Paadatha Thenikkal

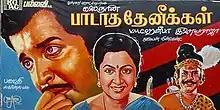
Poster

Paadatha Thenikkal is a 1988 Indian Tamil-language film, directed by V. M. C. Haneefa, starring Sivakumar and Radhika. It is a remake of the Malayalam film "Sandarbham". The film was released on 8 November 1988.